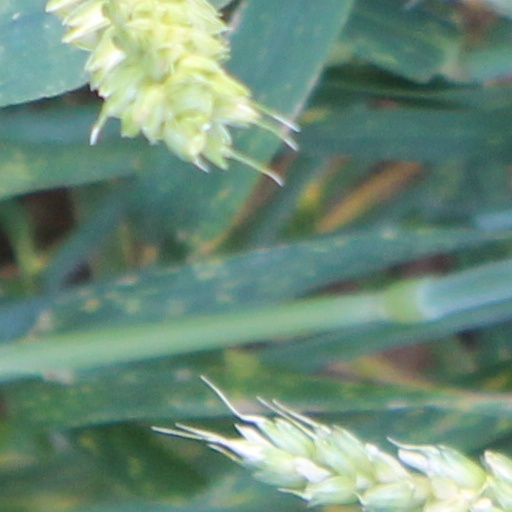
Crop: wheat